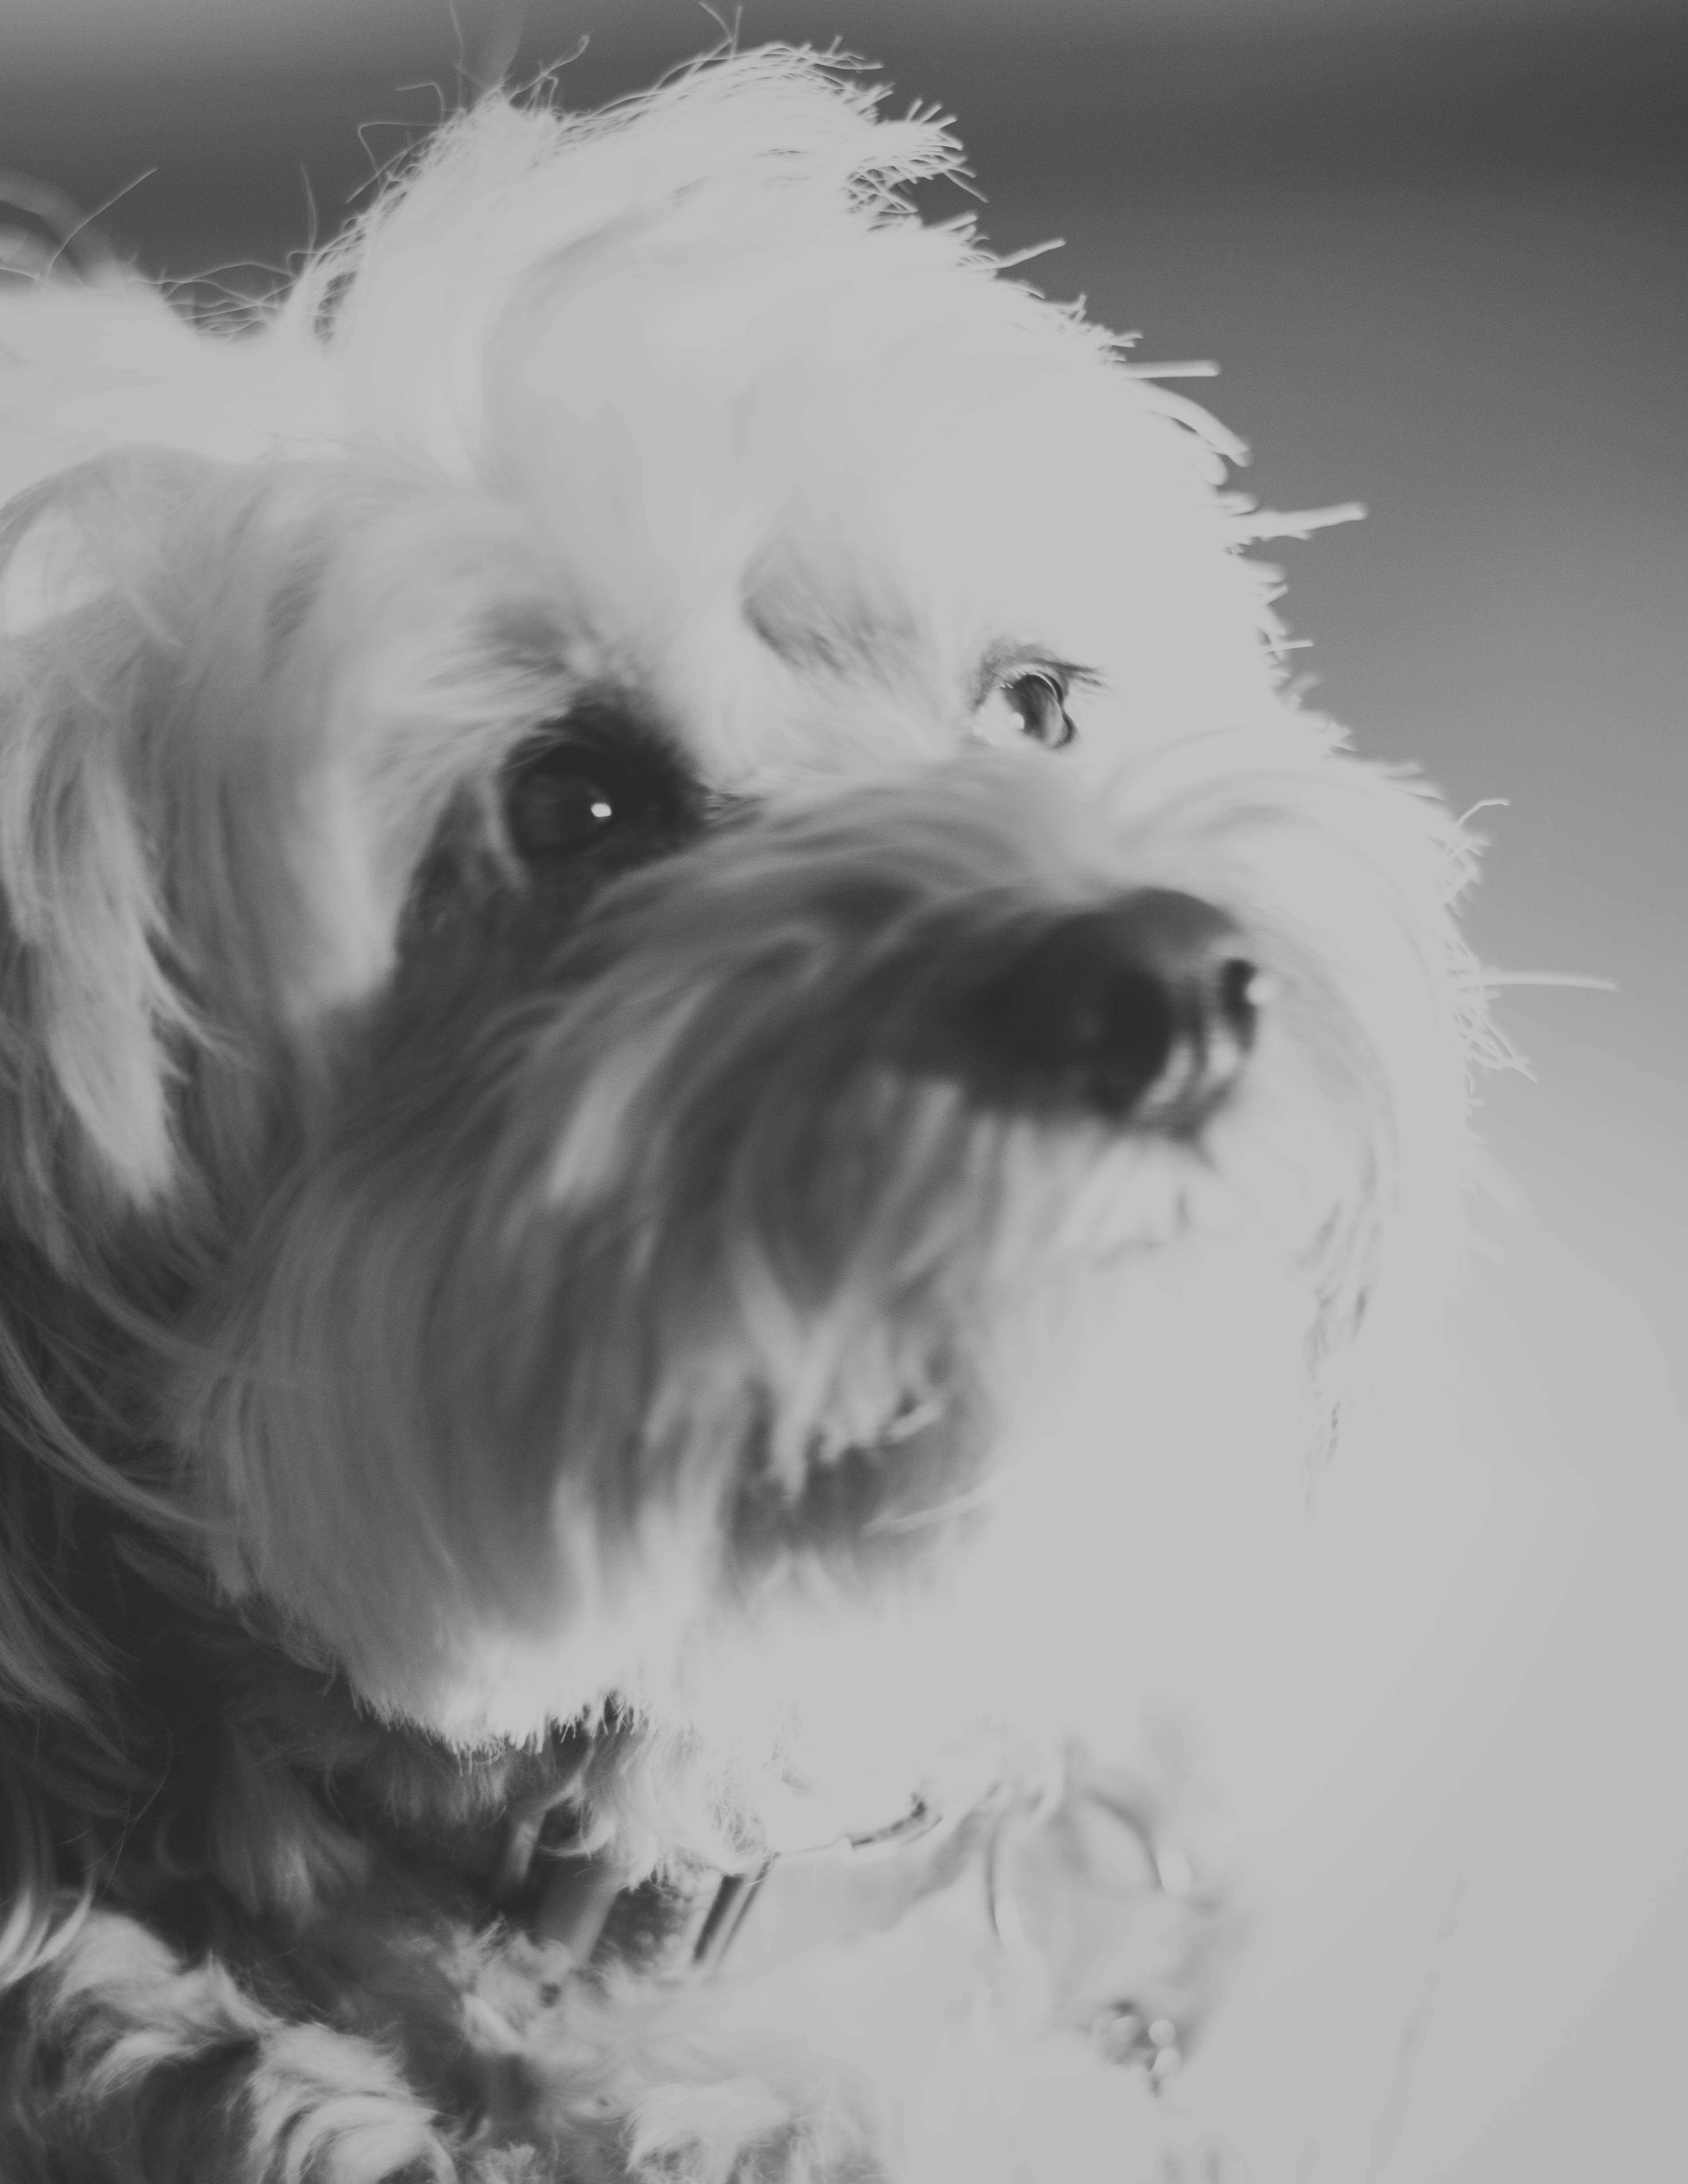
black and white, white, puppy, dog, pet, mammal, monochrome, drawing, vertebrate, dog breed, pup, littledoglaughednoiret, oodle, cavoodle, cavapoo, poodlecross, maltese, bichon, monochrome photography, havanese, dog like mammal, west highland white terrier